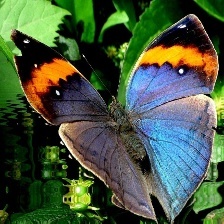
Species: ORANGE OAKLEAF